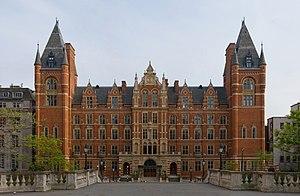
Photo panoramique 3x4 de l'université Royale de Musique a Londres, en Angleterre. Photo prise avec un appareil Canon 5D et un objectif 70-200mm f/2.8L réglé a 70mm. Español: Fotografía panorámica en formato 3x4 del Real Colegio de Musica en Londres, Inglaterra. Fotografía tomada con una Canon 5D y un objetivo 70-200mm f/2.8L regulado a 70mm. Italiano: Photografia panorámica en formato 3x4 del Real Colegio de Musica a Londra, Inglaterra. Fotografía pressa da una Canon 5D y un obbiettivo 70-200mm f/2.8L regulato a 70mm.